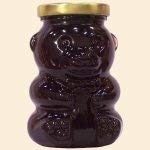
Item Name: Huckleberry Honey from Montana in Bear Bottle
Bullet Point 1: Pure Clover Honey with real Wild Huckleberry Juice!
Bullet Point 2: Great natural way to sweeten tea & coffee.
Bullet Point 3: Whip with butter to create a delicious Huckleberry Honey Butter.
Bullet Point 4: Bear shaped glass makes an adorable gift for any honey lover.
Bullet Point 5: Delicious on scones, biscuits & pancakes!
Product Description: Pure Clover Honey mixed with Wild Huckleberry Juice packaged in an adorable Glass Bear Jar.
Value: 1.0
Unit: Count

Price: 10.47